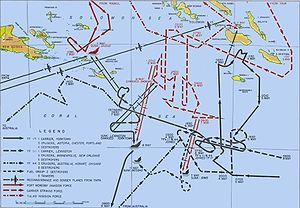
Invasionen af Tulagi (maj 1942) / Landsætninger og luftangreb
Kort over slaget i Koralhavet, 3.–9. maj 1942. Operationerne med de japanske landsætninger og Yorktowns luftangreb på Tulagi ses for oven til højre på kortet.
Invasionen af Tulagi den 3. – 4. maj 1942 var en del af Operation Mo, som var Kejserriget Japans strategi i det sydlige og sydvestlige Stillehav i 1942. Planen indebar, at japanske marinesoldater skulle erobre Tulagi og de omkringliggende øer i Salomonøernes protektorat. Japanernes besættelse af Tulagi havde til formål at dække flanken og give rekognosceringsstøtte til de japanske styrker, som trængte frem mod Port Moresby på Ny Guinea, give større dybde i forsvaret for den store japanske base i Rabaul, og fungere som base for japanske styrker, der kunne true og afbryde forsynings- og kommunikationsforbindelserne mellem USA og Australien og New Zealand.